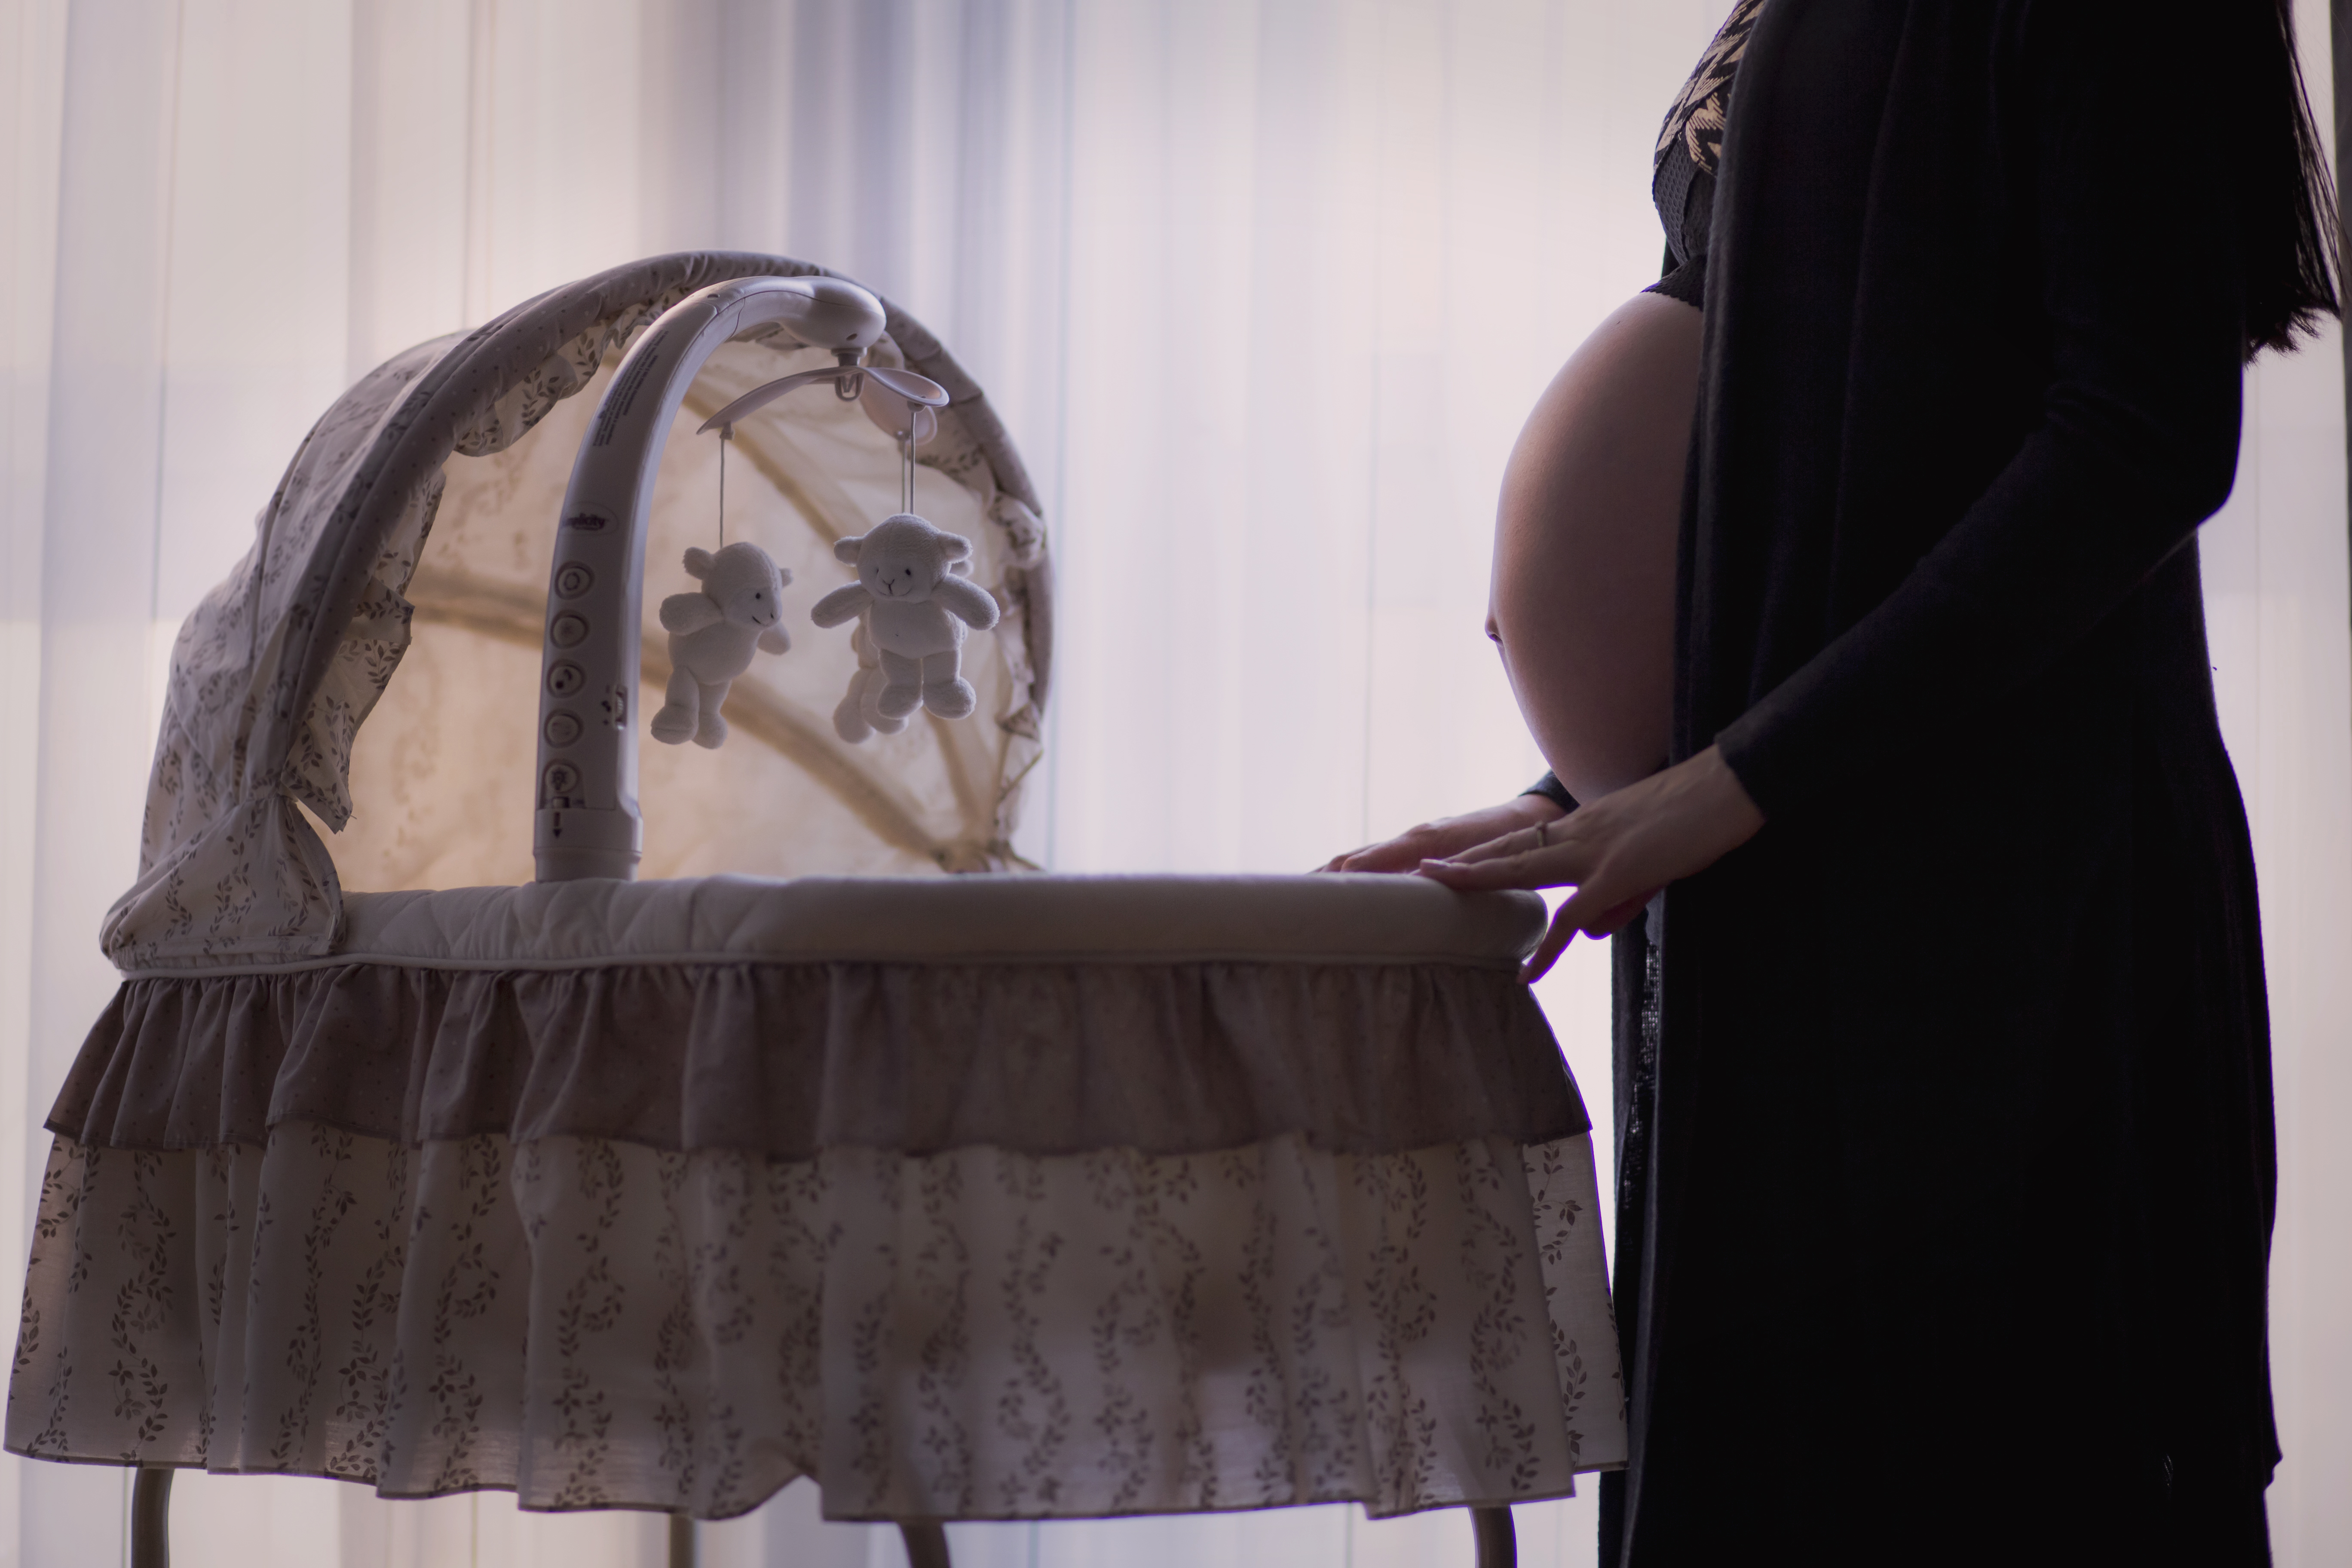
person, woman, fur, fashion, clothing, baby, cradle, pregnancy, textile, family, dress, mother, pregnant, crib, cot, expecting, abdomen, photo shoot